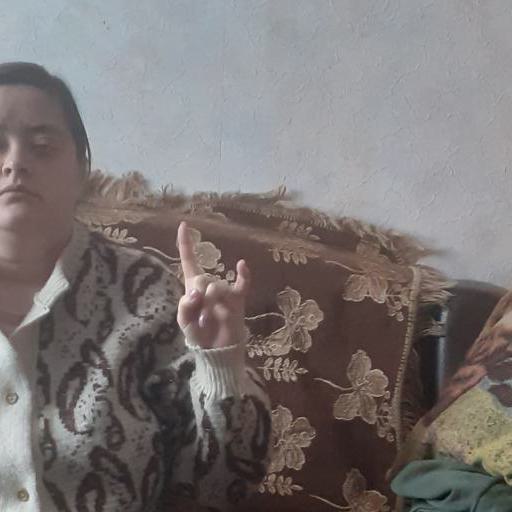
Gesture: rock